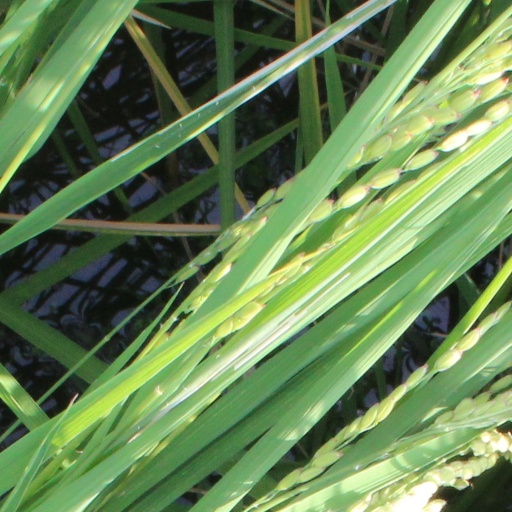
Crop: rice